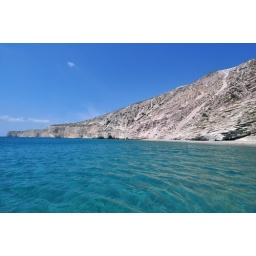
The fabulous beach of Gerakas, accessible only by boat, on the southern coast of the Greek island of Milos ...